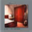
Label: wardrobe